List of bagpipes

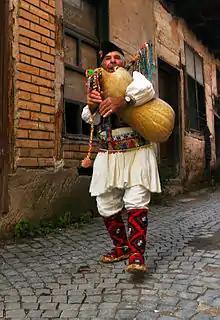
Macedonian bagpiper ГАЈДАЏИЈА

All bags for these types a bagpipes are made usually from the entire skin of a goat or sheep. The use of donkeyskin has also been reported in the past.